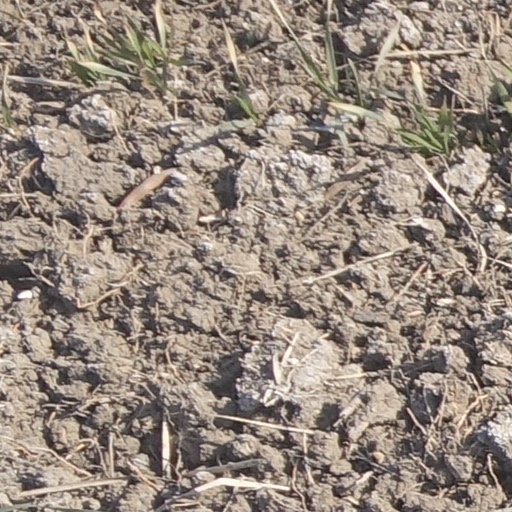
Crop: wheat